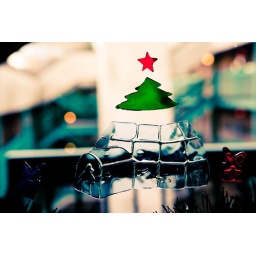
One of my 'gel' window clings in the kitchen window, one of my first shots with the new 5dmkii